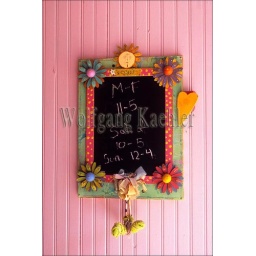
Usa, michigan, near detroit, northville, girly girl store, opening hour sign